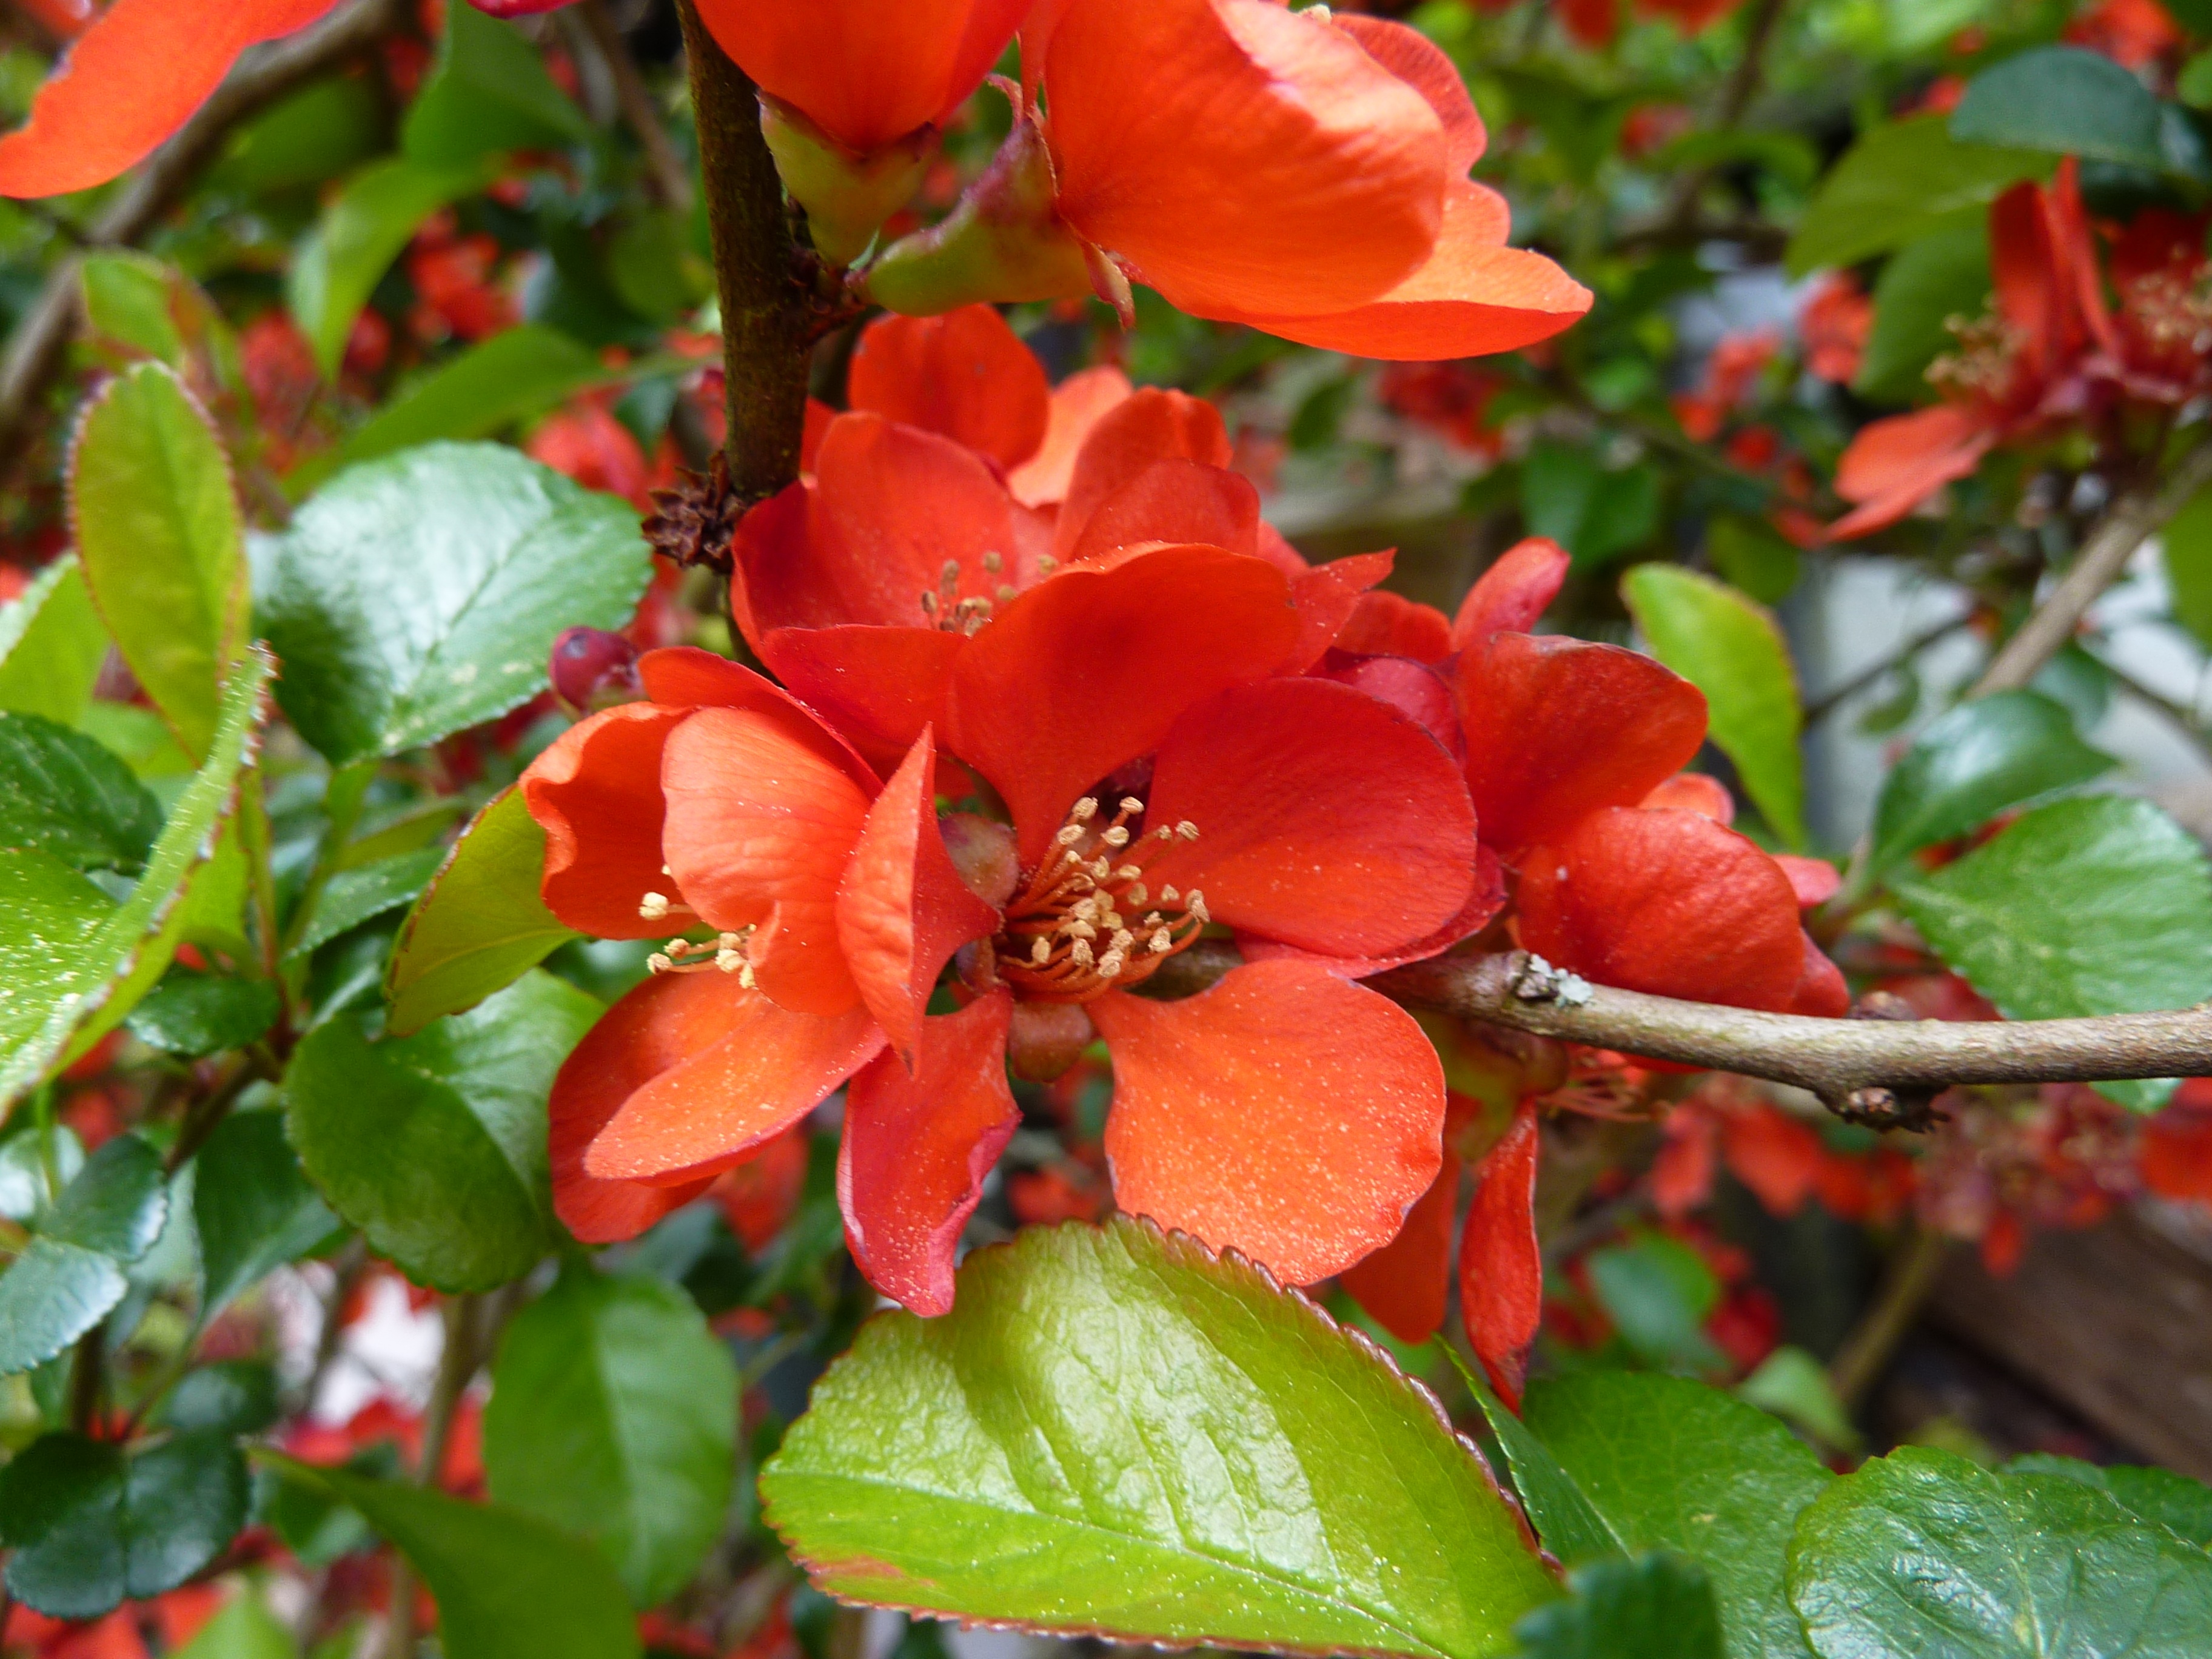
blossom, plant, leaf, flower, petal, bloom, orange, food, red, produce, botany, flora, cool image, shrub, ornamental, i, quince flower, garden shrub, ornamental shrub, begonia, macro photography, flowering plant, rose family, land plant